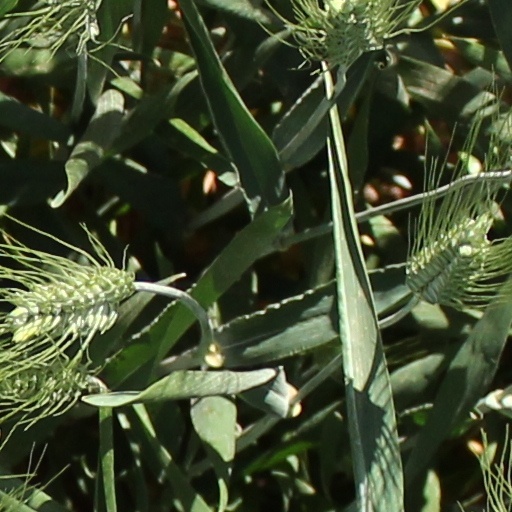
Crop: wheat